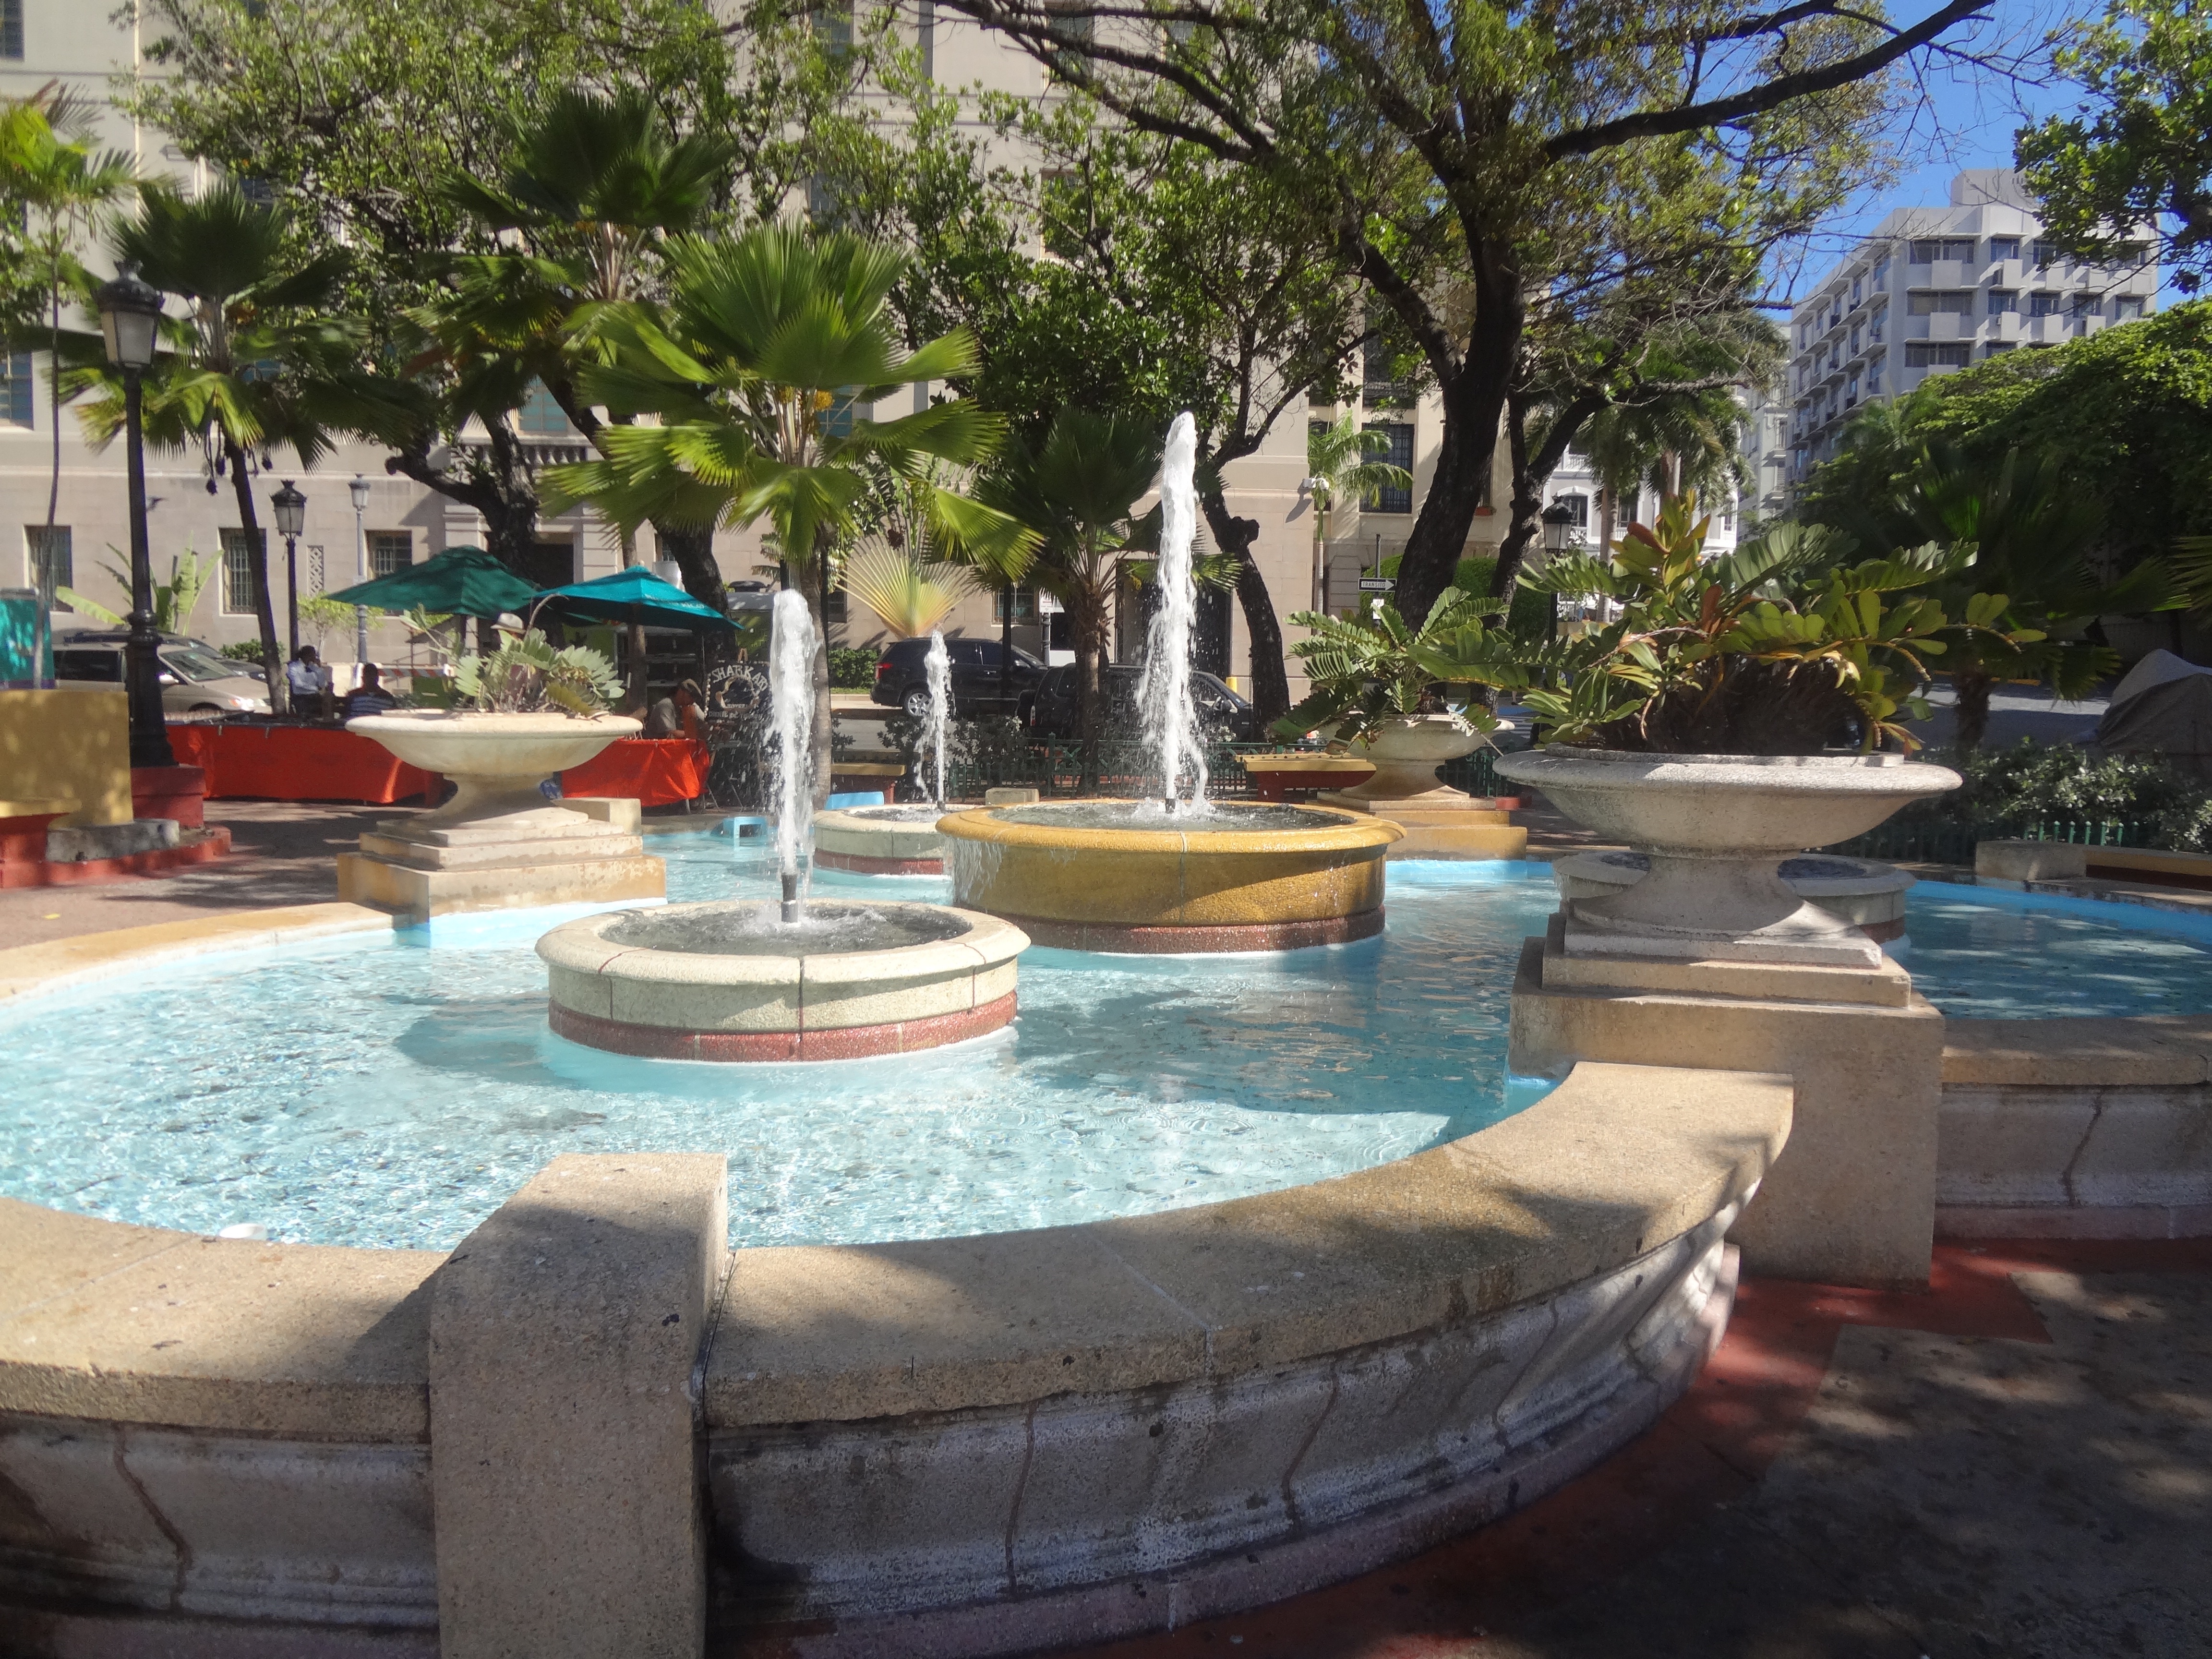
villa, swimming pool, plaza, backyard, property, resort, estate, water feature, reflecting pool